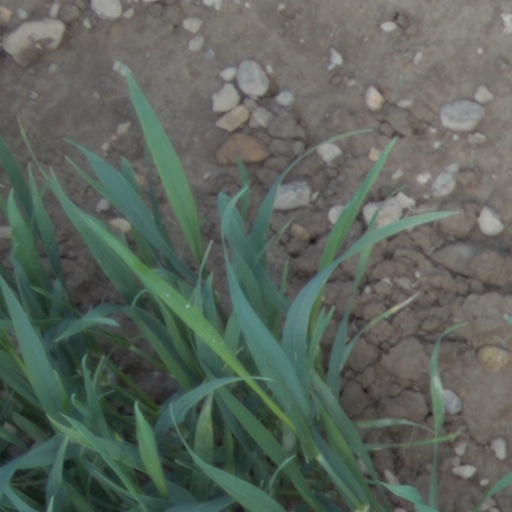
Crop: wheat